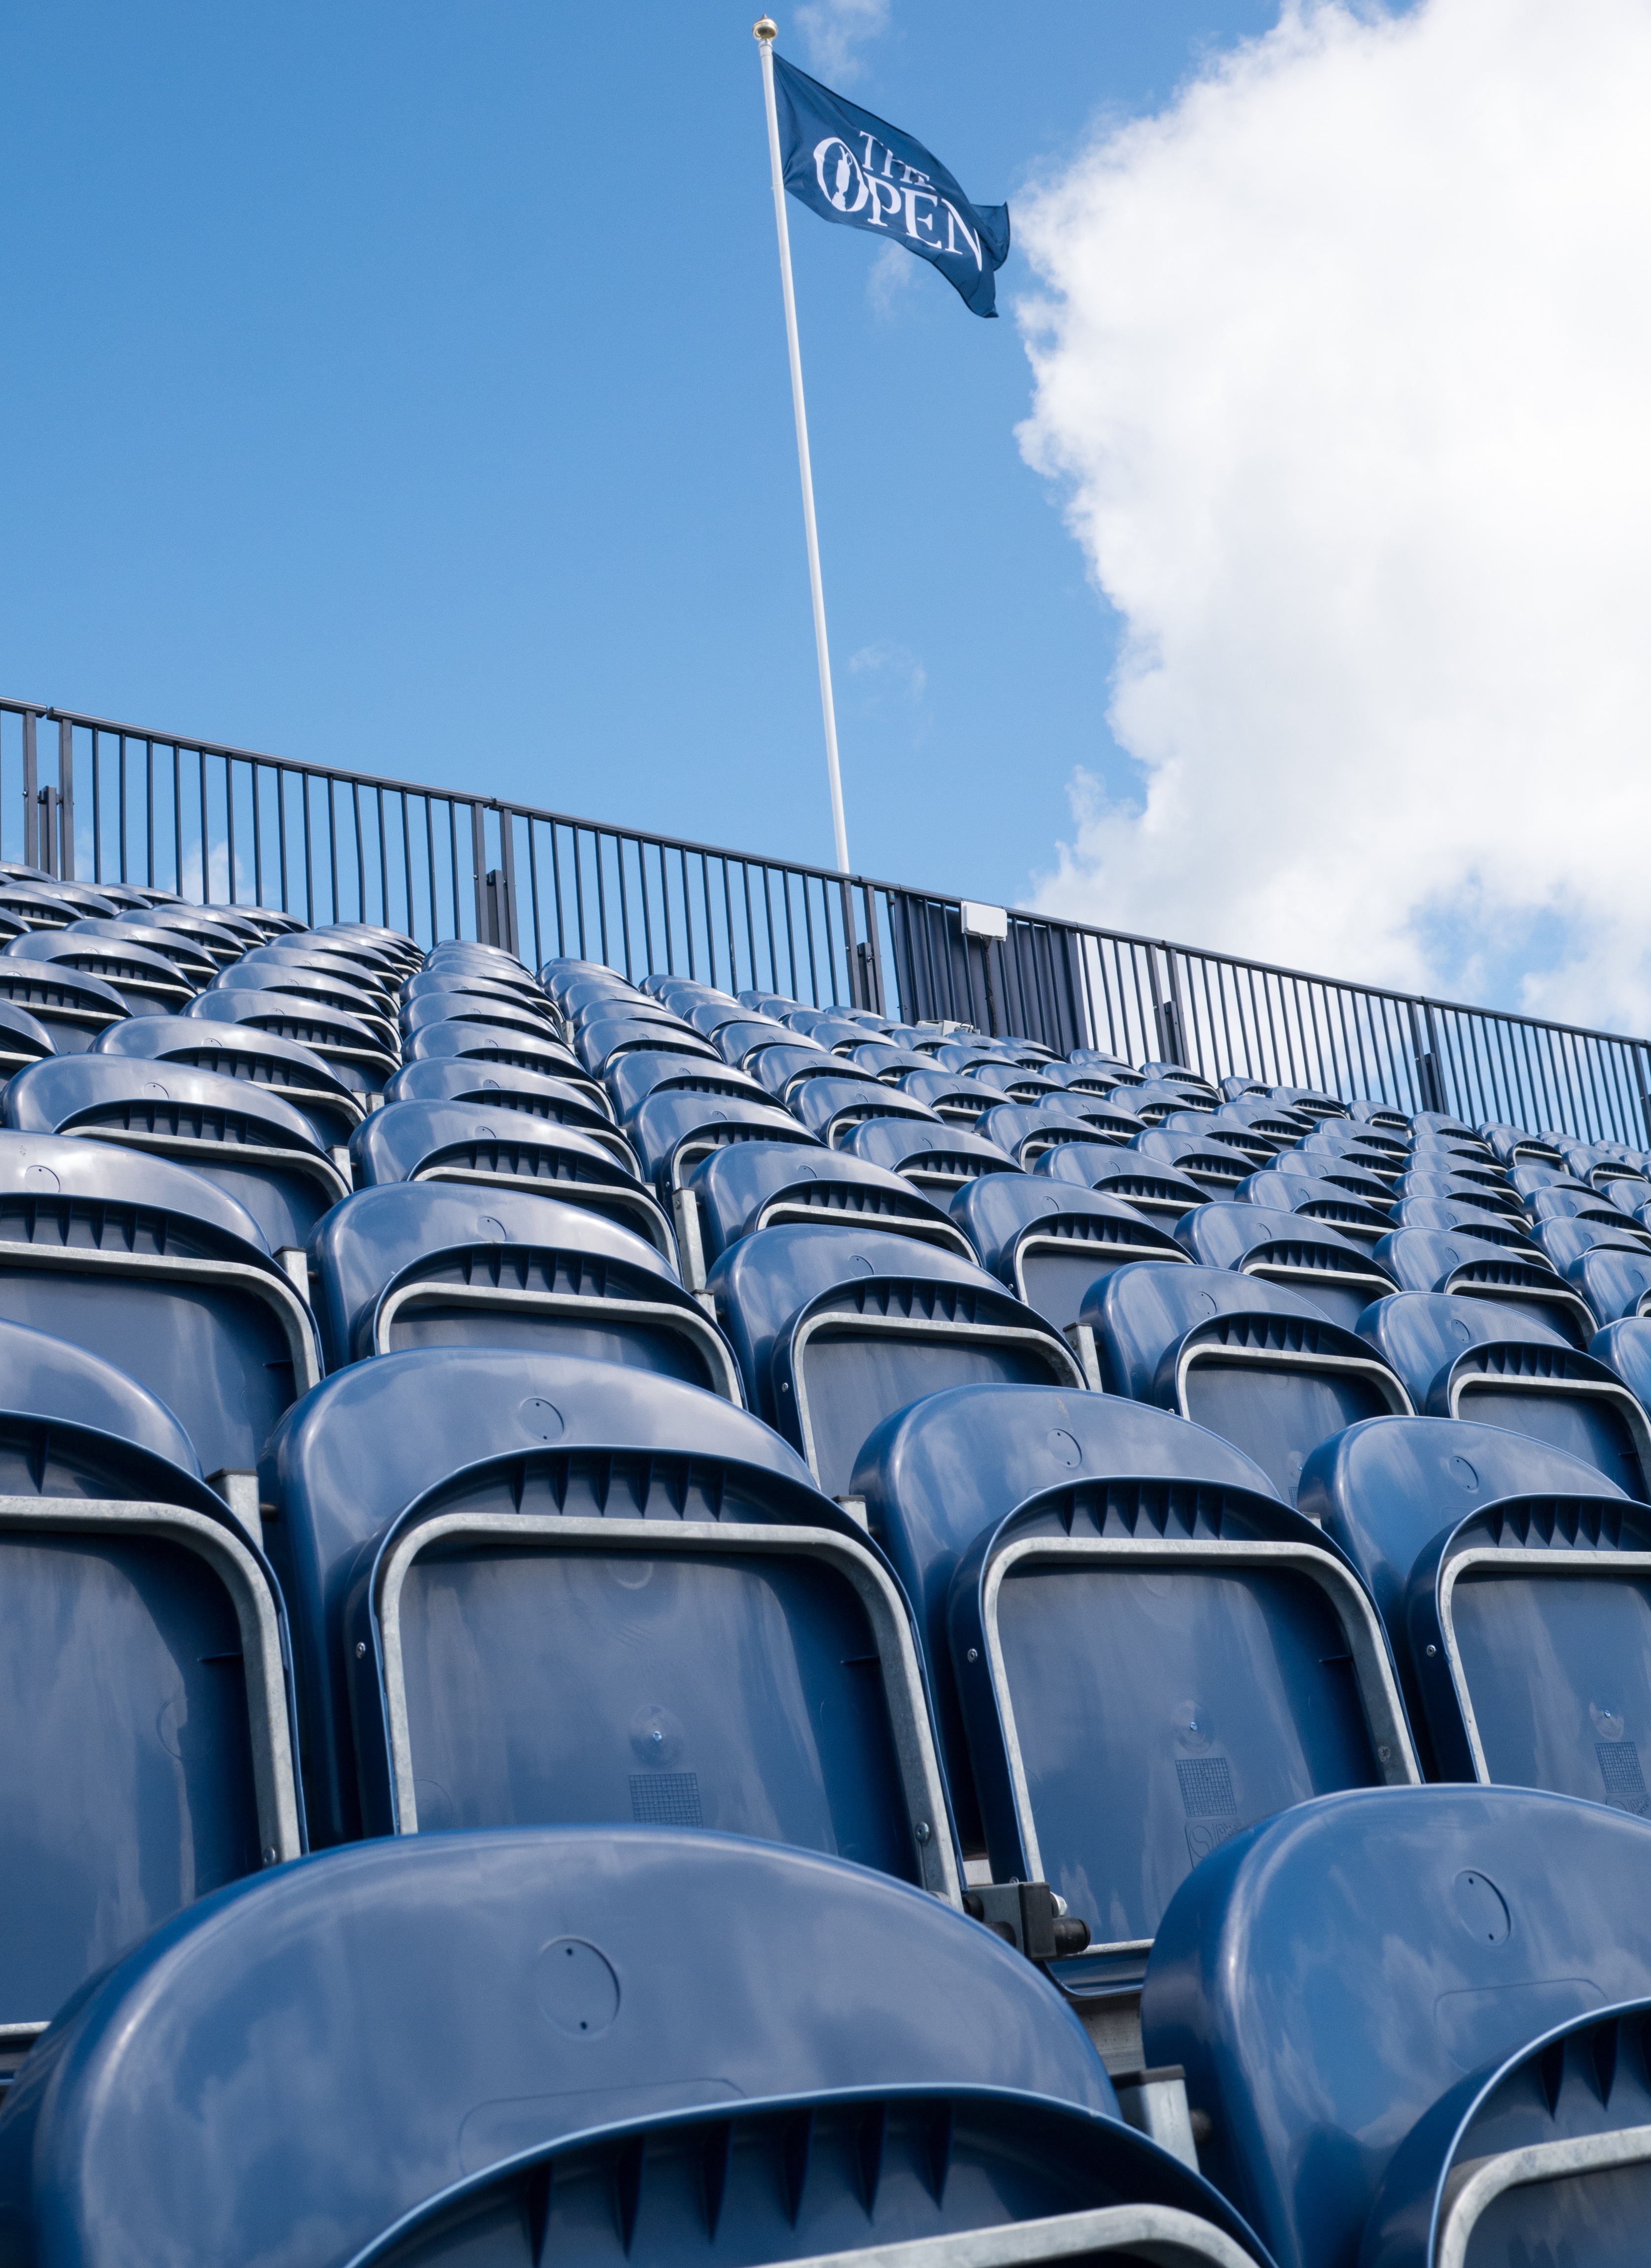
structure, car, transport, vehicle, blue, stadium, sport venue